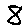
Label: 8